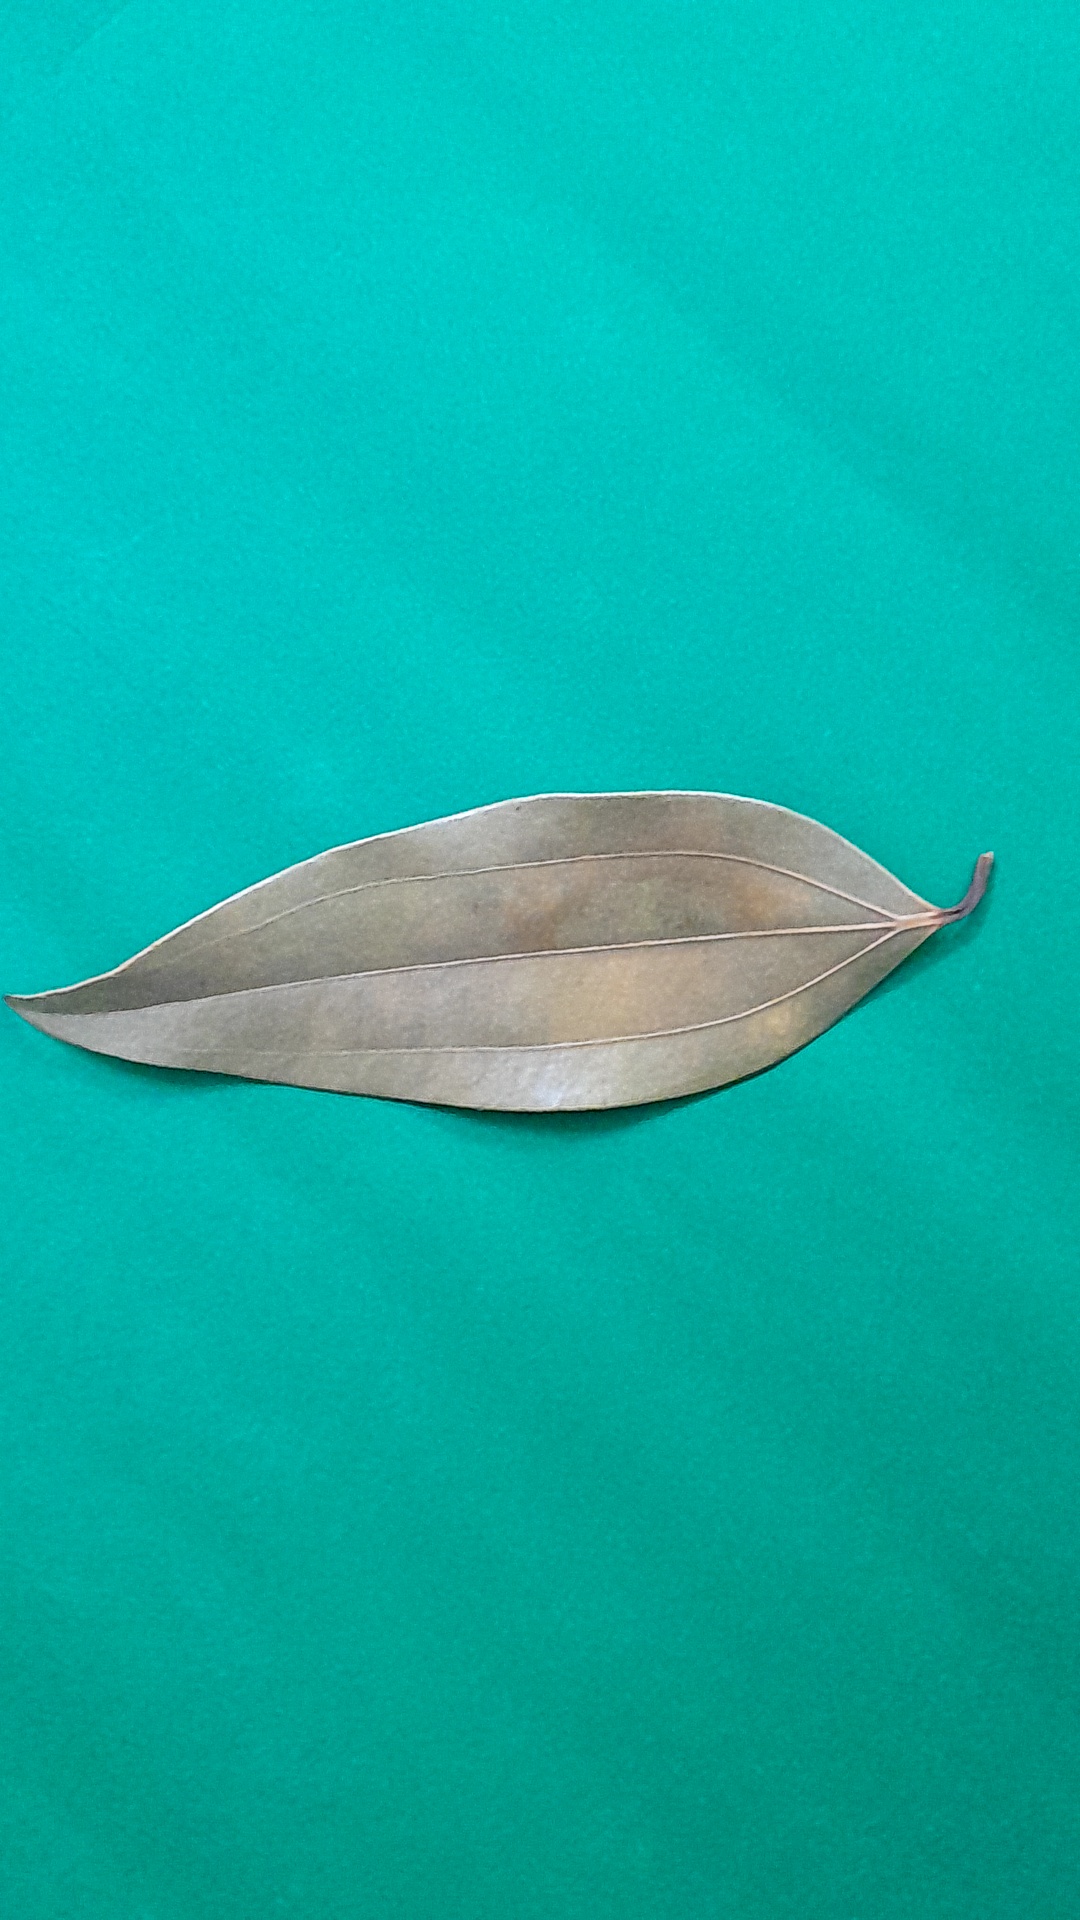
Label: Dry Leaf